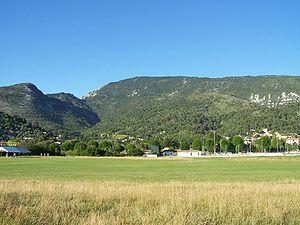
Levens est une commune française située dans le département des Alpes-Maritimes, en région Provence-Alpes-Côte d'Azur.